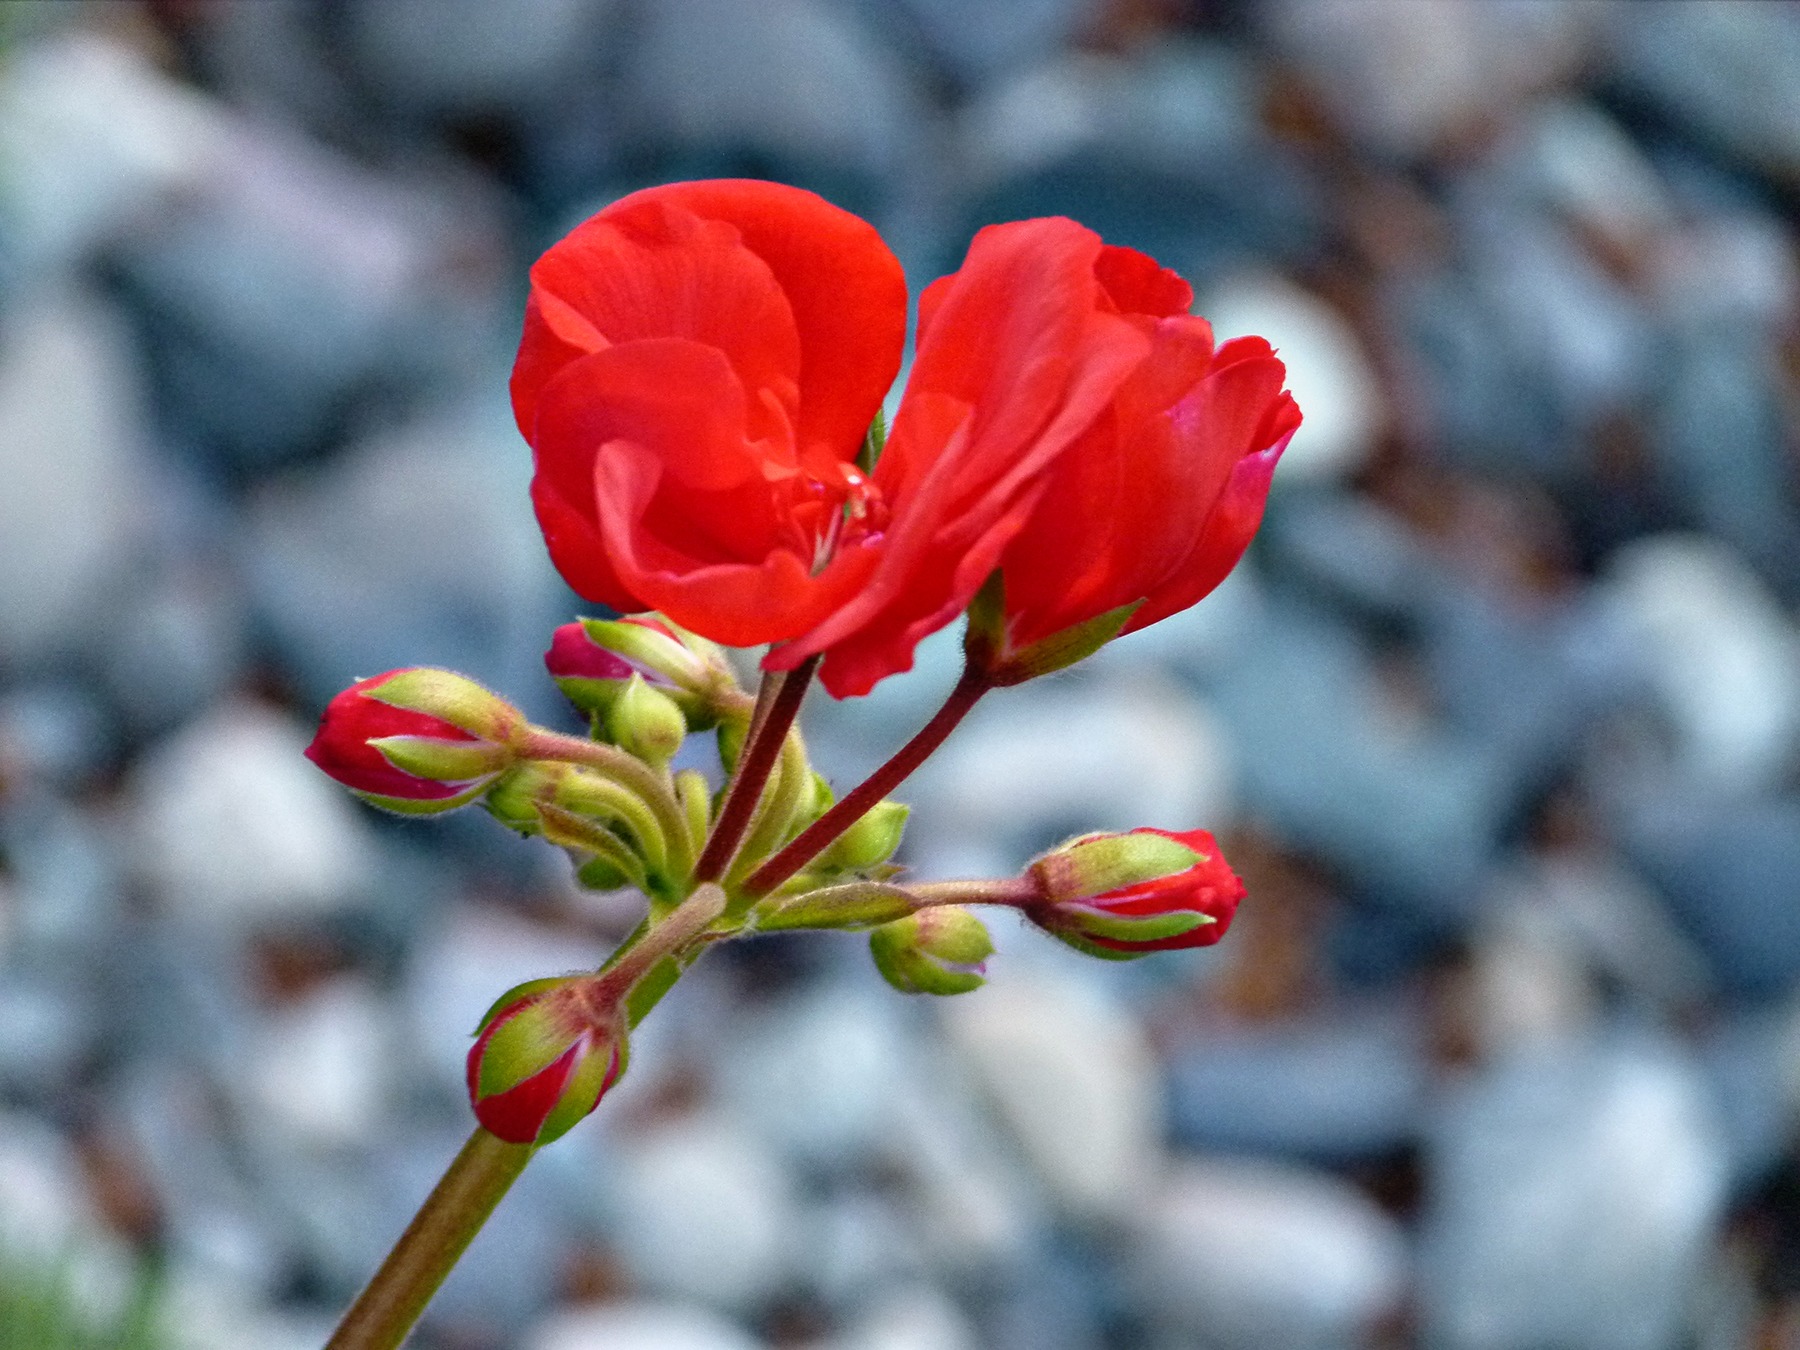
branch, blossom, plant, house, leaf, flower, petal, floral, spring, red, produce, botany, blooming, garden, flora, wildflower, close up, geranium, gardening, shrub, bud, macro photography, flowering plant, plant stem, land plant